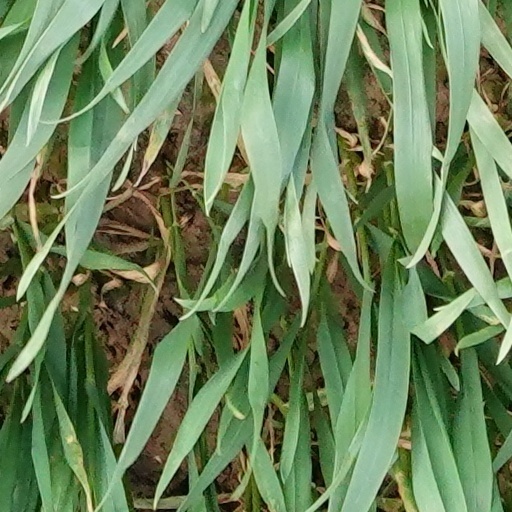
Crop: wheat